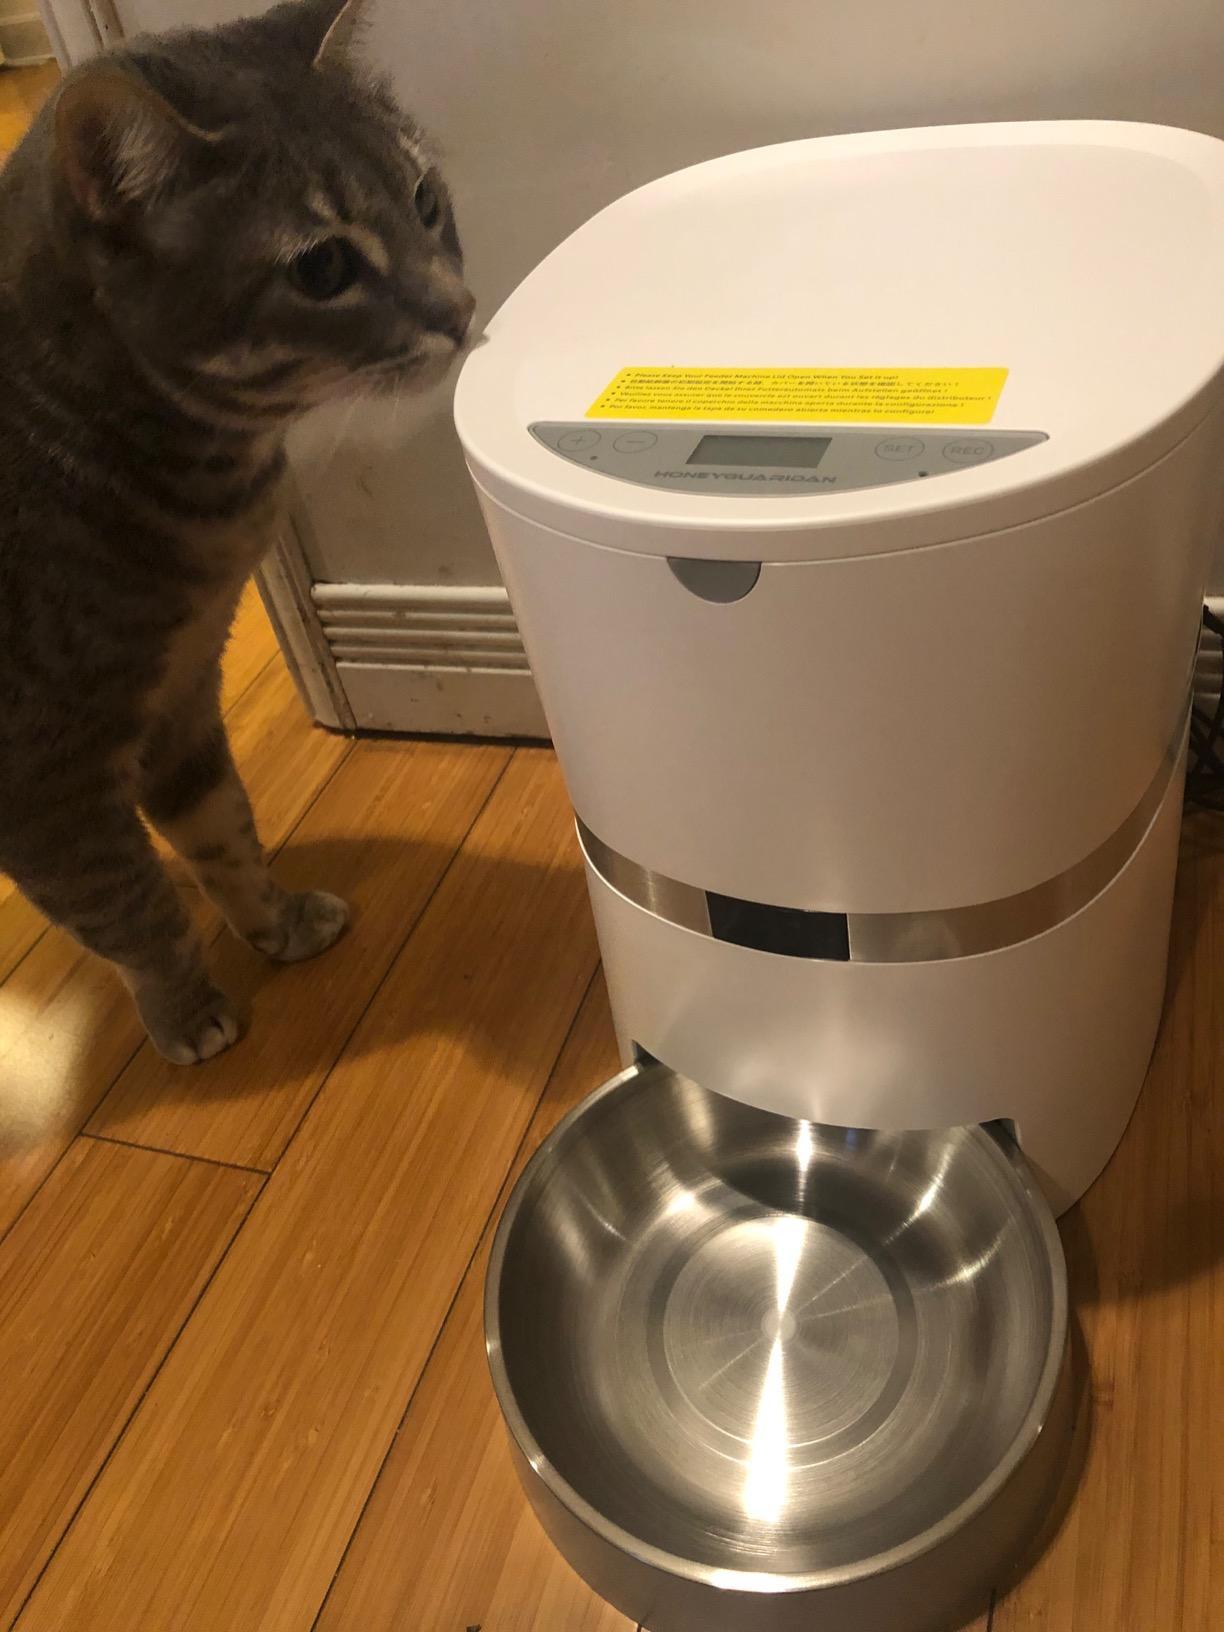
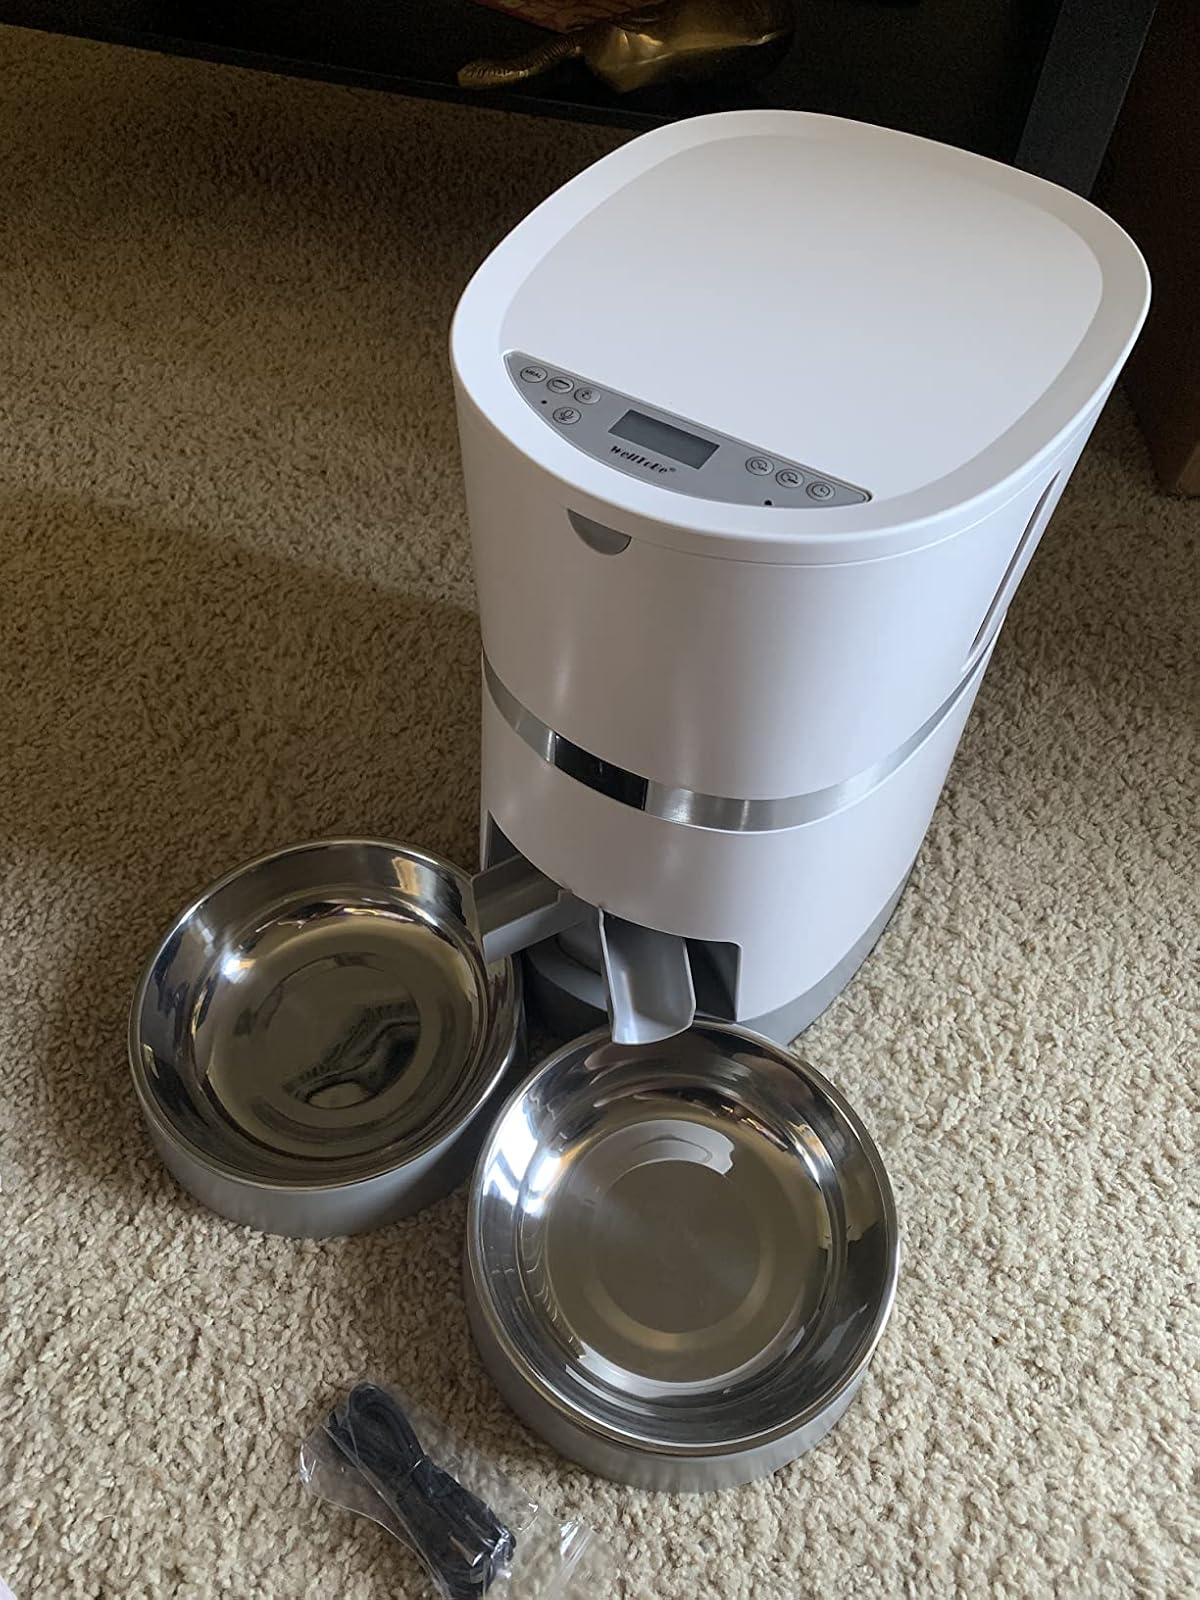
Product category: items_feeder
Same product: no